Mamallapuram

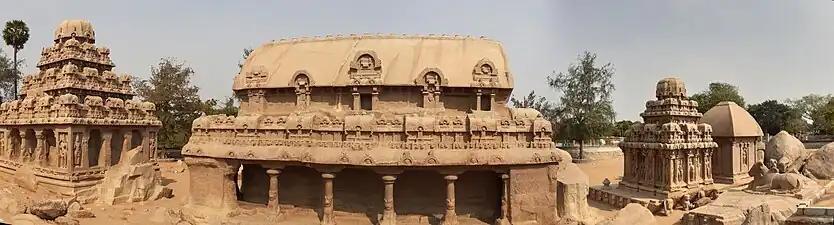
Panoramic view of Pancharatha temple

Neolithic burial urn, cairn circles and jars with burials dating to the 1st century BCE have been discovered near Mahabalipuram. The Sangam age poem Perumpāṇāṟṟuppadai relates the rule of King Thondaiman Ilam Thiraiyar at Kanchipuram of the Tondai Nadu port "Nirppeyyaru" which scholars identify with the present-day Mahabalipuram. Chinese coins and Roman coins of Theodosius I in the 4th century CE have been found at Mahabalipuram revealing the port as an active hub of global trade in the late classical period. Two Pallava coins bearing legends read as Srihari and Srinidhi have been found at Mahabalipuram. The Pallava kings ruled Mahabalipuram from Kanchipuram; the capital of the Pallava dynasty from the 3rd century to 9th century CE, and used the port to launch trade and diplomatic missions to Sri Lanka and Southeast Asia. An 8th-century Tamil text written by Thirumangai Alvar described this place as Sea Mountain 'where the ships rode at anchor bent to the point of breaking laden as they were with wealth, big trunked elephants and gems of nine varieties in heaps'.